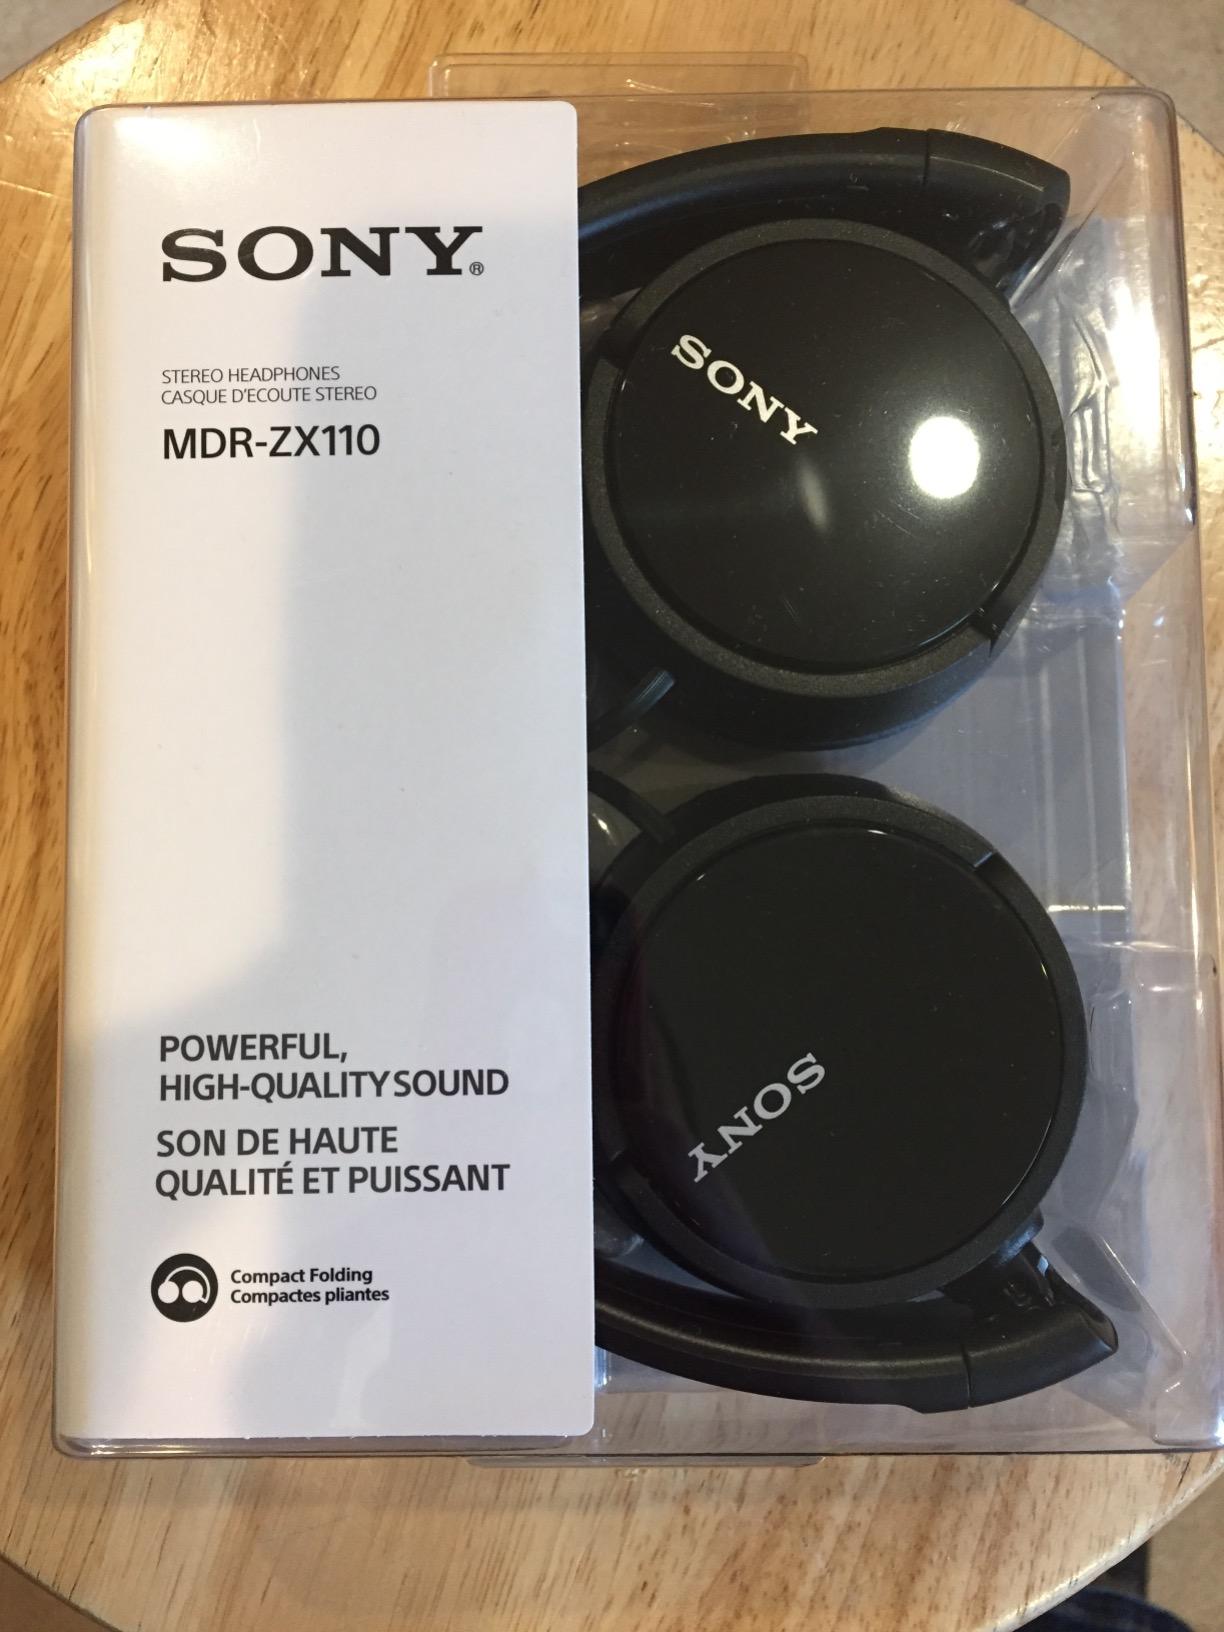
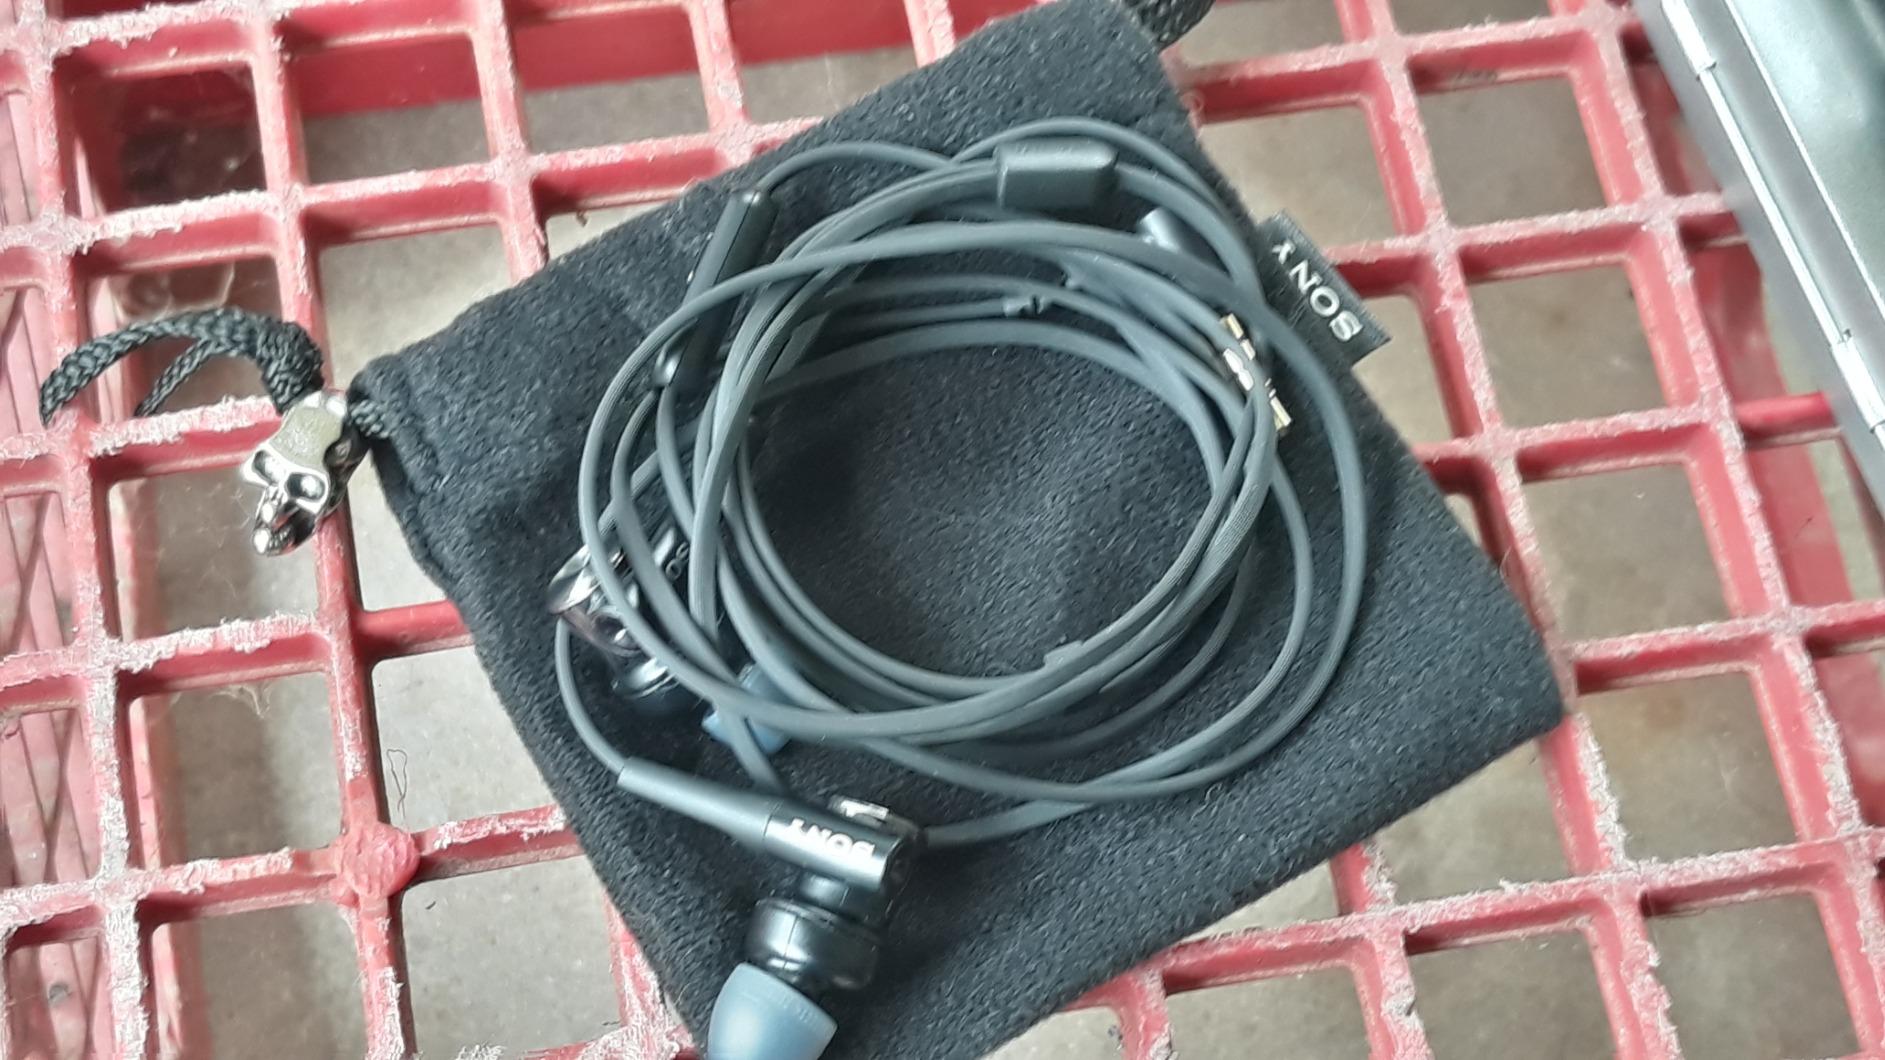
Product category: headphones
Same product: no